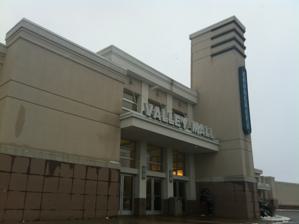
Building: Valley Mall (Hagerstown)
Country: United States of America
Year built: 1974
Shopping mall in Hagerstown, Maryland Valley Mall Entrance to Valley Mall, October 2011 Location Hagerstown, Maryland (Hagerstown Suburb) Opening date August 15, 1974 ; 50 years ago ( 1974-08-15 ) Management PREIT Owner PREIT No. of stores and services 100+ No. of anchor tenants 5 Total retail floor area 917,060 square feet (85,000 m 2 ) No. of floors 1 (2 in JCPenney) Parking 5000 Public transit access WCT bus: 111, 112, 113, 113A, 441 Website shopthevalleymall .com Valley Mall is a super-regional shopping mall serving Hagerstown , Western Maryland and nearby communities in West Virginia and Pennsylvania. Valley Mall is the only indoor mall in the Hagerstown Metropolitan Area since the other closed, Martinsburg Mall . Anchor stores include Belk , Dick's Sporting Goods , JCPenney , Onelife Fitness, and Tilt Studio . History Valley Mall, developed by Shopco Development Company of New York City , officially opened its doors on 15 August 1974. It was considered the second mall to open in Western Maryland and the Tri-State Area (the first being its then-sister mall Frederick Towne Mall in Frederick, Maryland , which opened in 1972). The mall opened with 90 stores anchored by Montgomery Ward , Eyerly's , JCPenney , McCrory's , Peoples Drug , Carmike Cinemas 3, and Pantry Pride grocery store. Many changes have come to the mall over the years. Within a short time of opening, Eyerly's became The Bon-Ton , and a partial second floor with mostly small crafts stores opened. In 1995, the mall underwent a major renovation inside, including the removal of the second floor. Also in the 1990s, Peoples Drug and McCrory's closed and were replaced by small shops. Pantry Pride's location became Martin's, and Martin's moved and was replaced by Toys R Us . In 1999–2000, the mall expanded with a new wing to include Old Navy , a food court , Hecht's department store, a 16-screen Regal Cinemas multiplex , and additional small stores. In 2003, Sears moved from Long Meadow shopping center in northern Hagerstown to replace Montgomery Ward, which closed all of its remaining stores in 2001. In 2006, Hecht's became Macy's as part of the retirement of the Hecht's nameplate. Macy's closed its Valley Mall location in April 2016. On June 22, 2017, it was announced that Sears would be closing as part of a plan to close 20 stores nationwide. The store closed in September 2017. On July 22, 2017, it was announced that Bon-Ton would be closing in February 2018 as it lease expires which will leave JCPenney as the only anchor left, however on October 18, 2018, Belk opened up in the former space of Bon-Ton, making Valley Mall having once again 2 anchor stores since the closure of Bon-Ton. On December 13, 2017, it was announced that the former Macy's would be replaced by a Tilt Studio which opened up in September 2018, and a Onelife Fitness which opened up in January 2019. Dick's Sporting Goods opened in the former Sears in 2020. Old Navy is leaving the mall on January 22, 2023 and relocating in the shopping center behind the mall. References